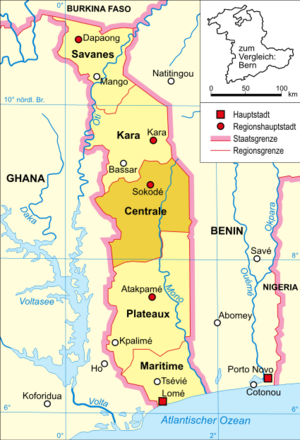
Sokodé est une ville togolaise, considérée comme la deuxième du pays, avec une population d’environ 118 852 habitants ; elle est située au centre du pays, à mi-chemin entre le climat tropical du bord de mer et le climat sec du Sahel. C'est la ville des Kotokoli, du nom de l’ethnie majoritaire, et le chef-lieu de la province du Centre et de la préfecture de Tchaoudjo.